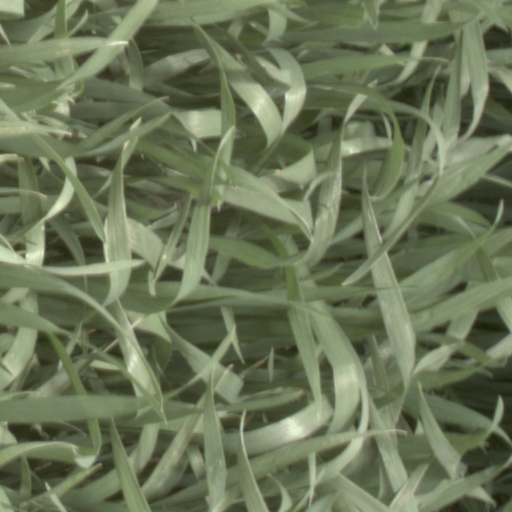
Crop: wheat